Kelly Mantle

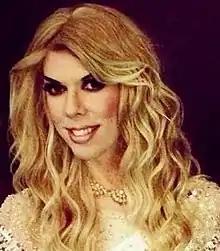
Mantle in 2014

Kelly Leroy Mantle (born July 9, 1976) is an American actor, singer-songwriter, comedian, musician, drag queen, and reality television personality. Mantle appeared as a contestant on the sixth season of the reality TV show "RuPaul's Drag Race".